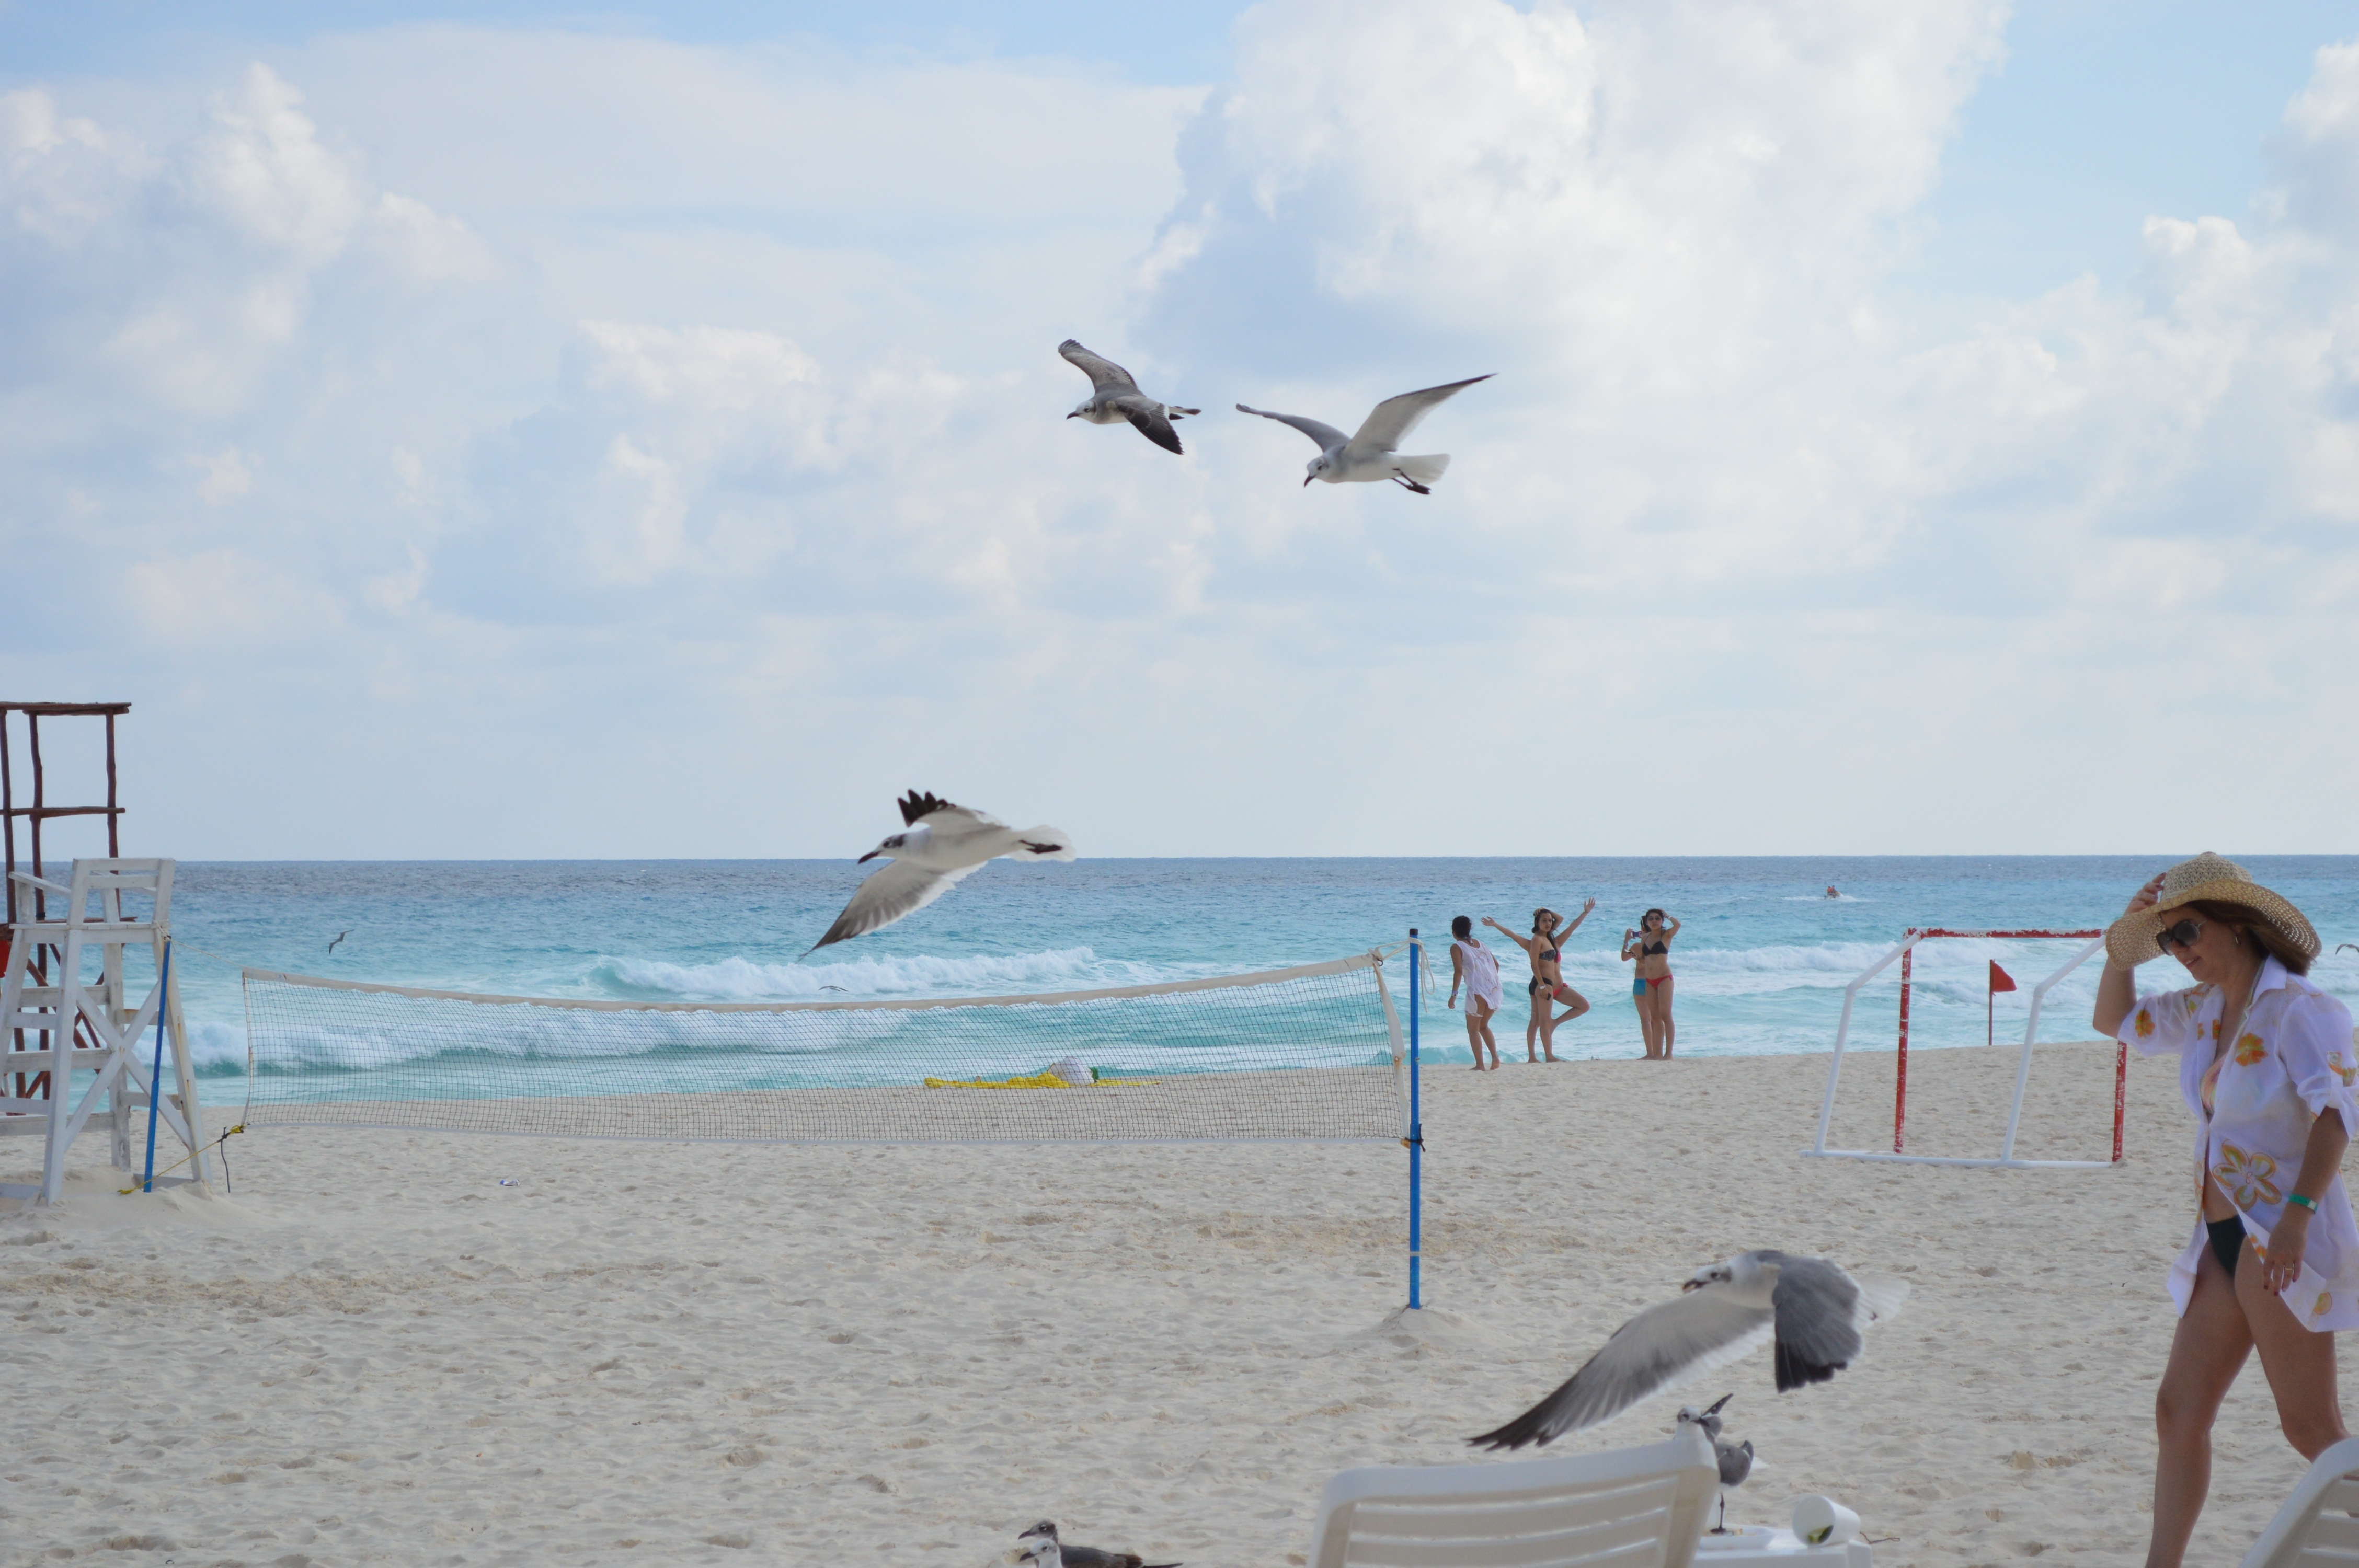
beach, sea, coast, sand, ocean, bird, shore, wave, wind, seabird, fly, vacation, gull, bay, body of water, encyclopedia, caribbean, birdie, cape